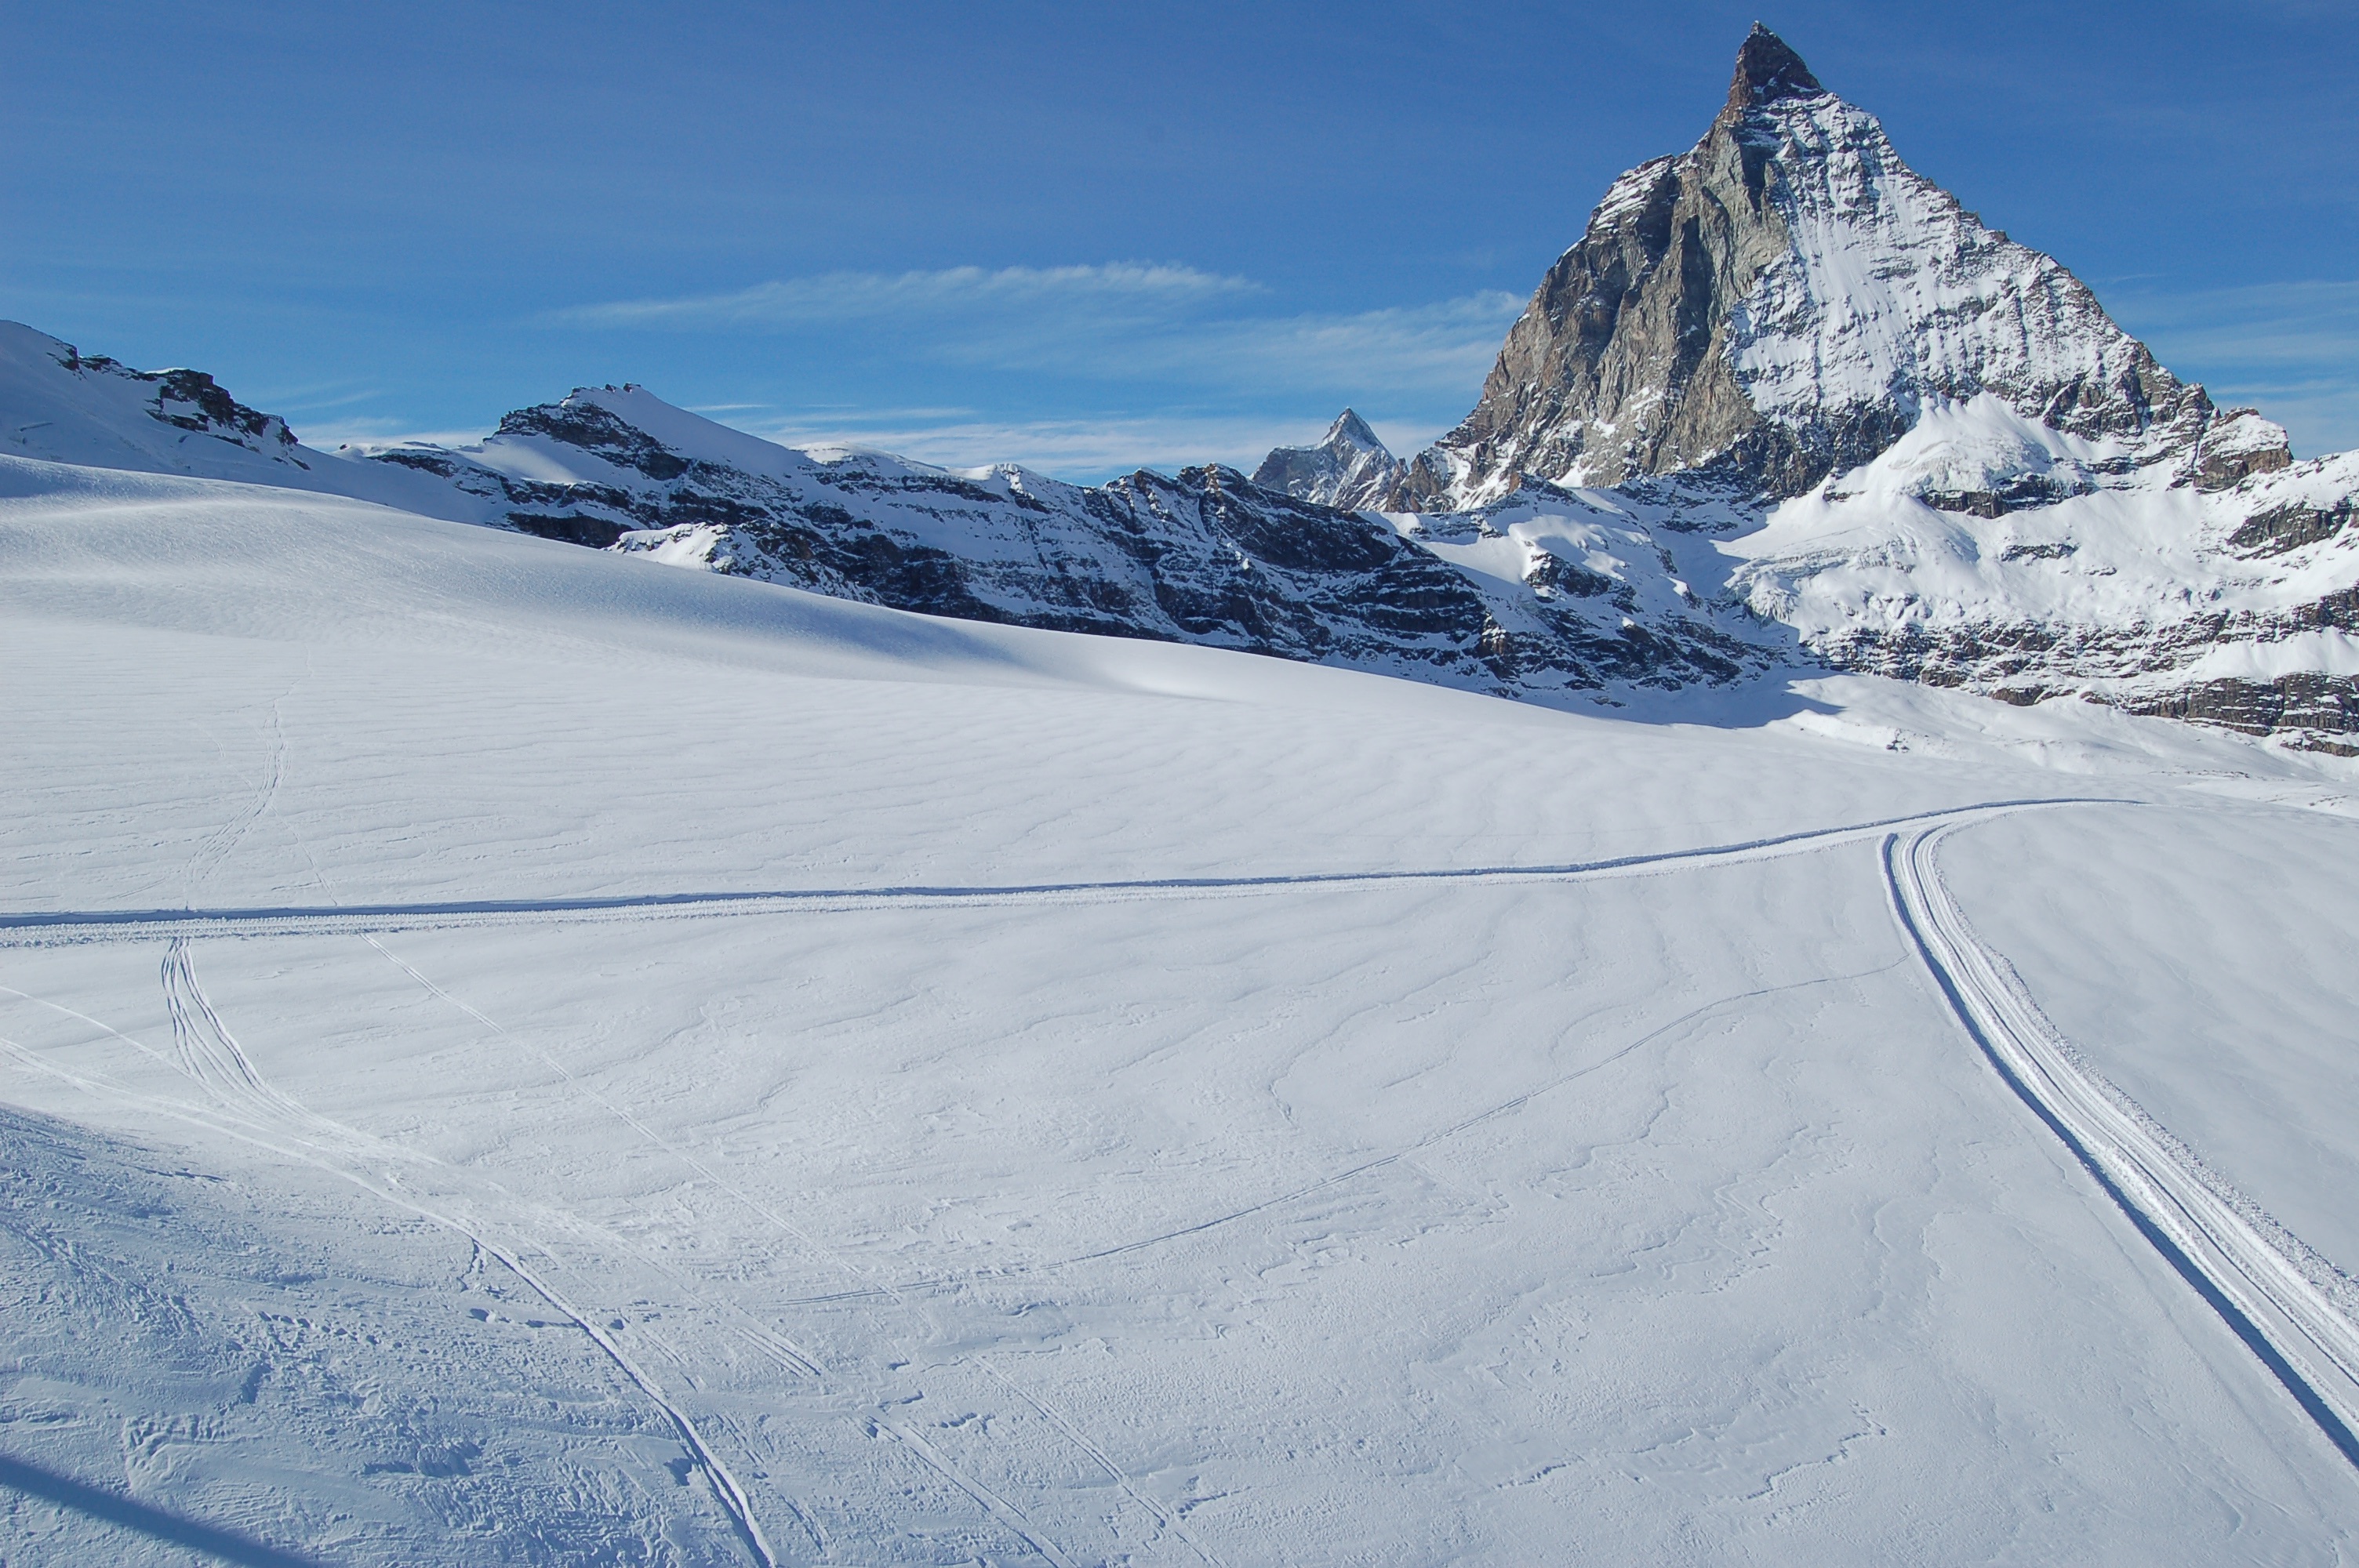
mountain, snow, winter, mountain range, weather, season, ridge, winter sport, sports, alps, plateau, piste, landform, ski touring, mountain pass, ski mountaineering, geographical feature, mountainous landforms, geological phenomenon